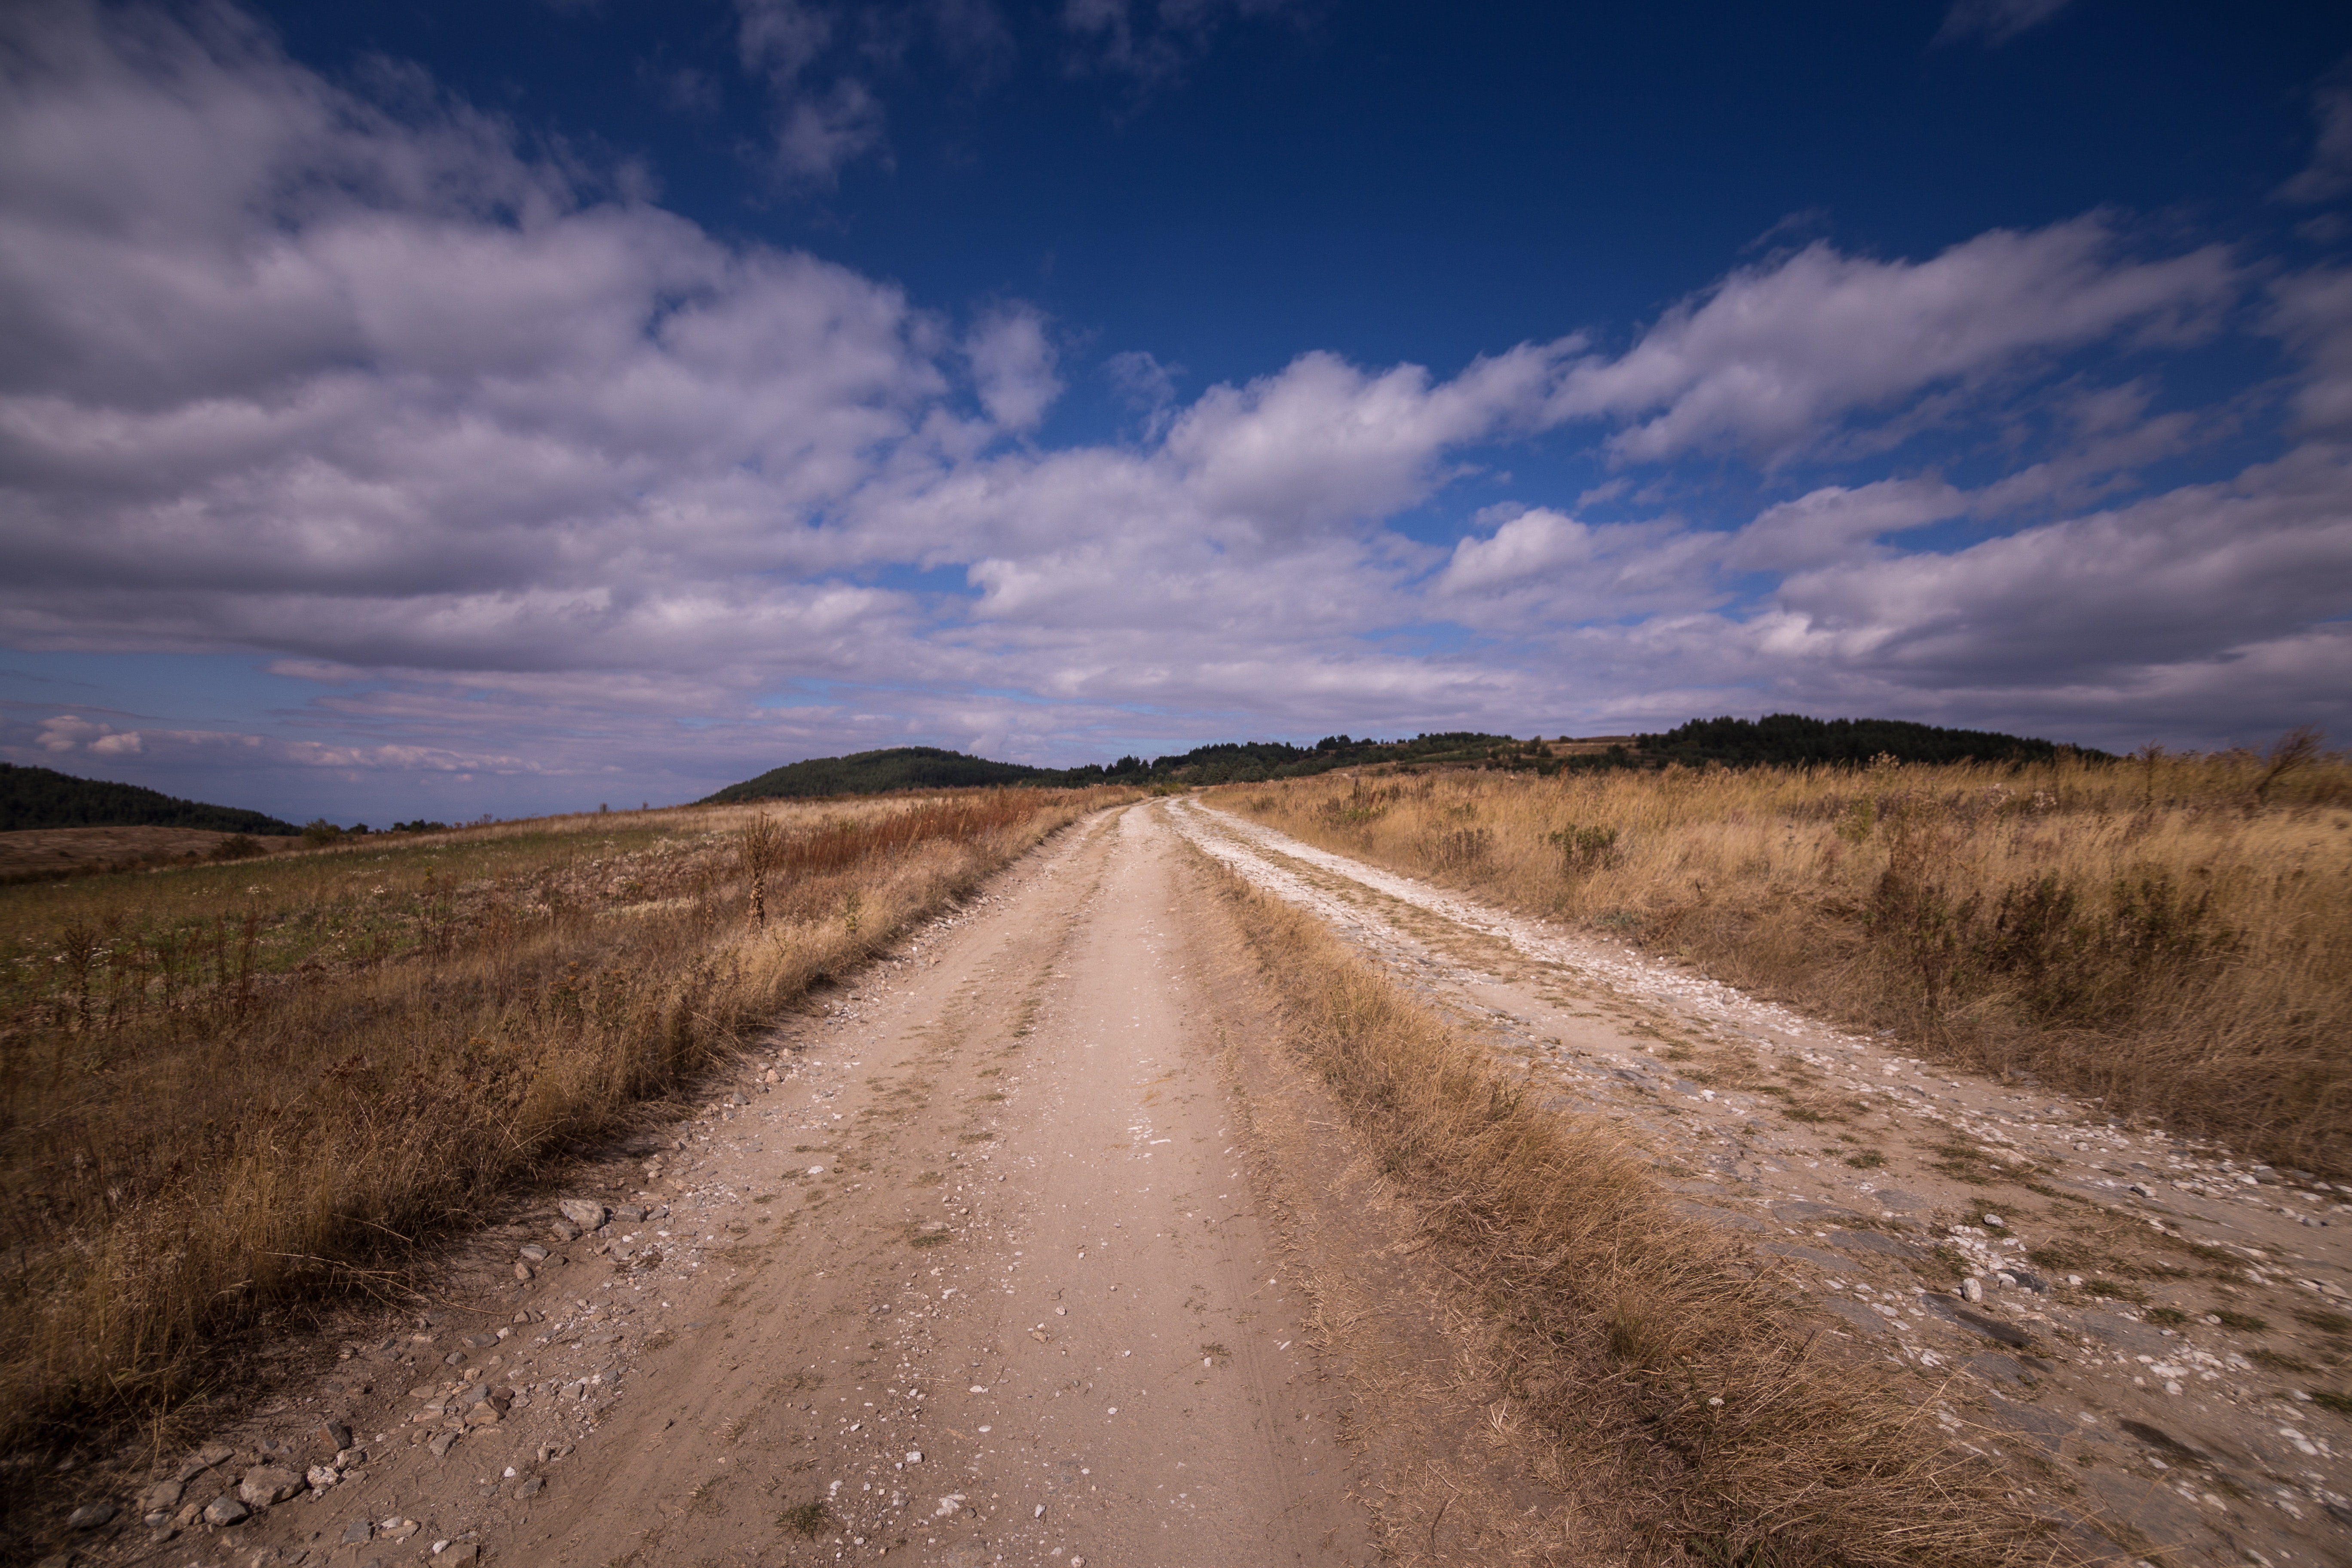
dirt road, road, sky, cloud, horizon, natural landscape, natural environment, ecoregion, steppe, infrastructure, plain, grassland, thoroughfare, landscape, road surface, grass, tree, asphalt, rural area, prairie, lane, photography, field, hill, land lot, soil, nonbuilding structure, meteorological phenomenon, road trip